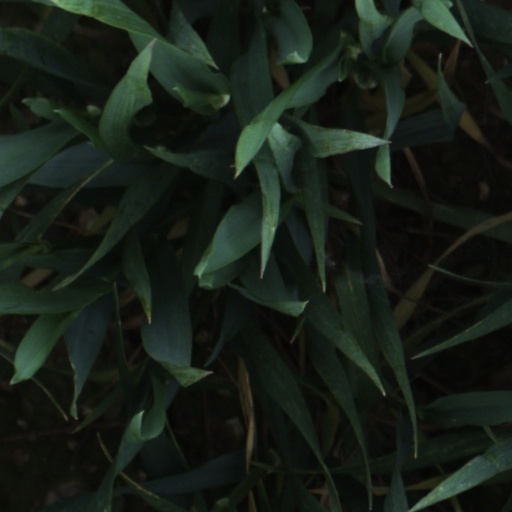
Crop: wheat